Machine tool

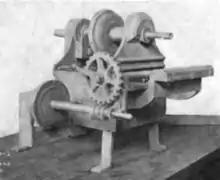
Eli Whitney milling machine,

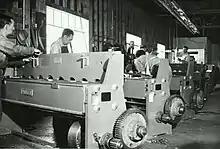
Parker Manufacturing Company shear tool

Forerunners of machine tools included bow drills and potter's wheels, which had existed in ancient Egypt prior to 2500 BC, and lathes, known to have existed in multiple regions of Europe since at least 1000 to 500 BC. But it was not until the later Middle Ages and the Age of Enlightenment that the modern concept of a machine tool—a class of machines used as tools in the making of metal parts, and incorporating machine-guided toolpath—began to evolve. Clockmakers of the Middle Ages and renaissance men such as Leonardo da Vinci helped expand humans' technological milieu toward the preconditions for industrial machine tools. During the 18th and 19th centuries, and even in many cases in the 20th, the builders of machine tools tended to be the same people who would then use them to produce the end products (manufactured goods). However, from these roots also evolved an industry of machine tool builders as we define them today, meaning people who specialize in building machine tools for sale to others.